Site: brandenburg
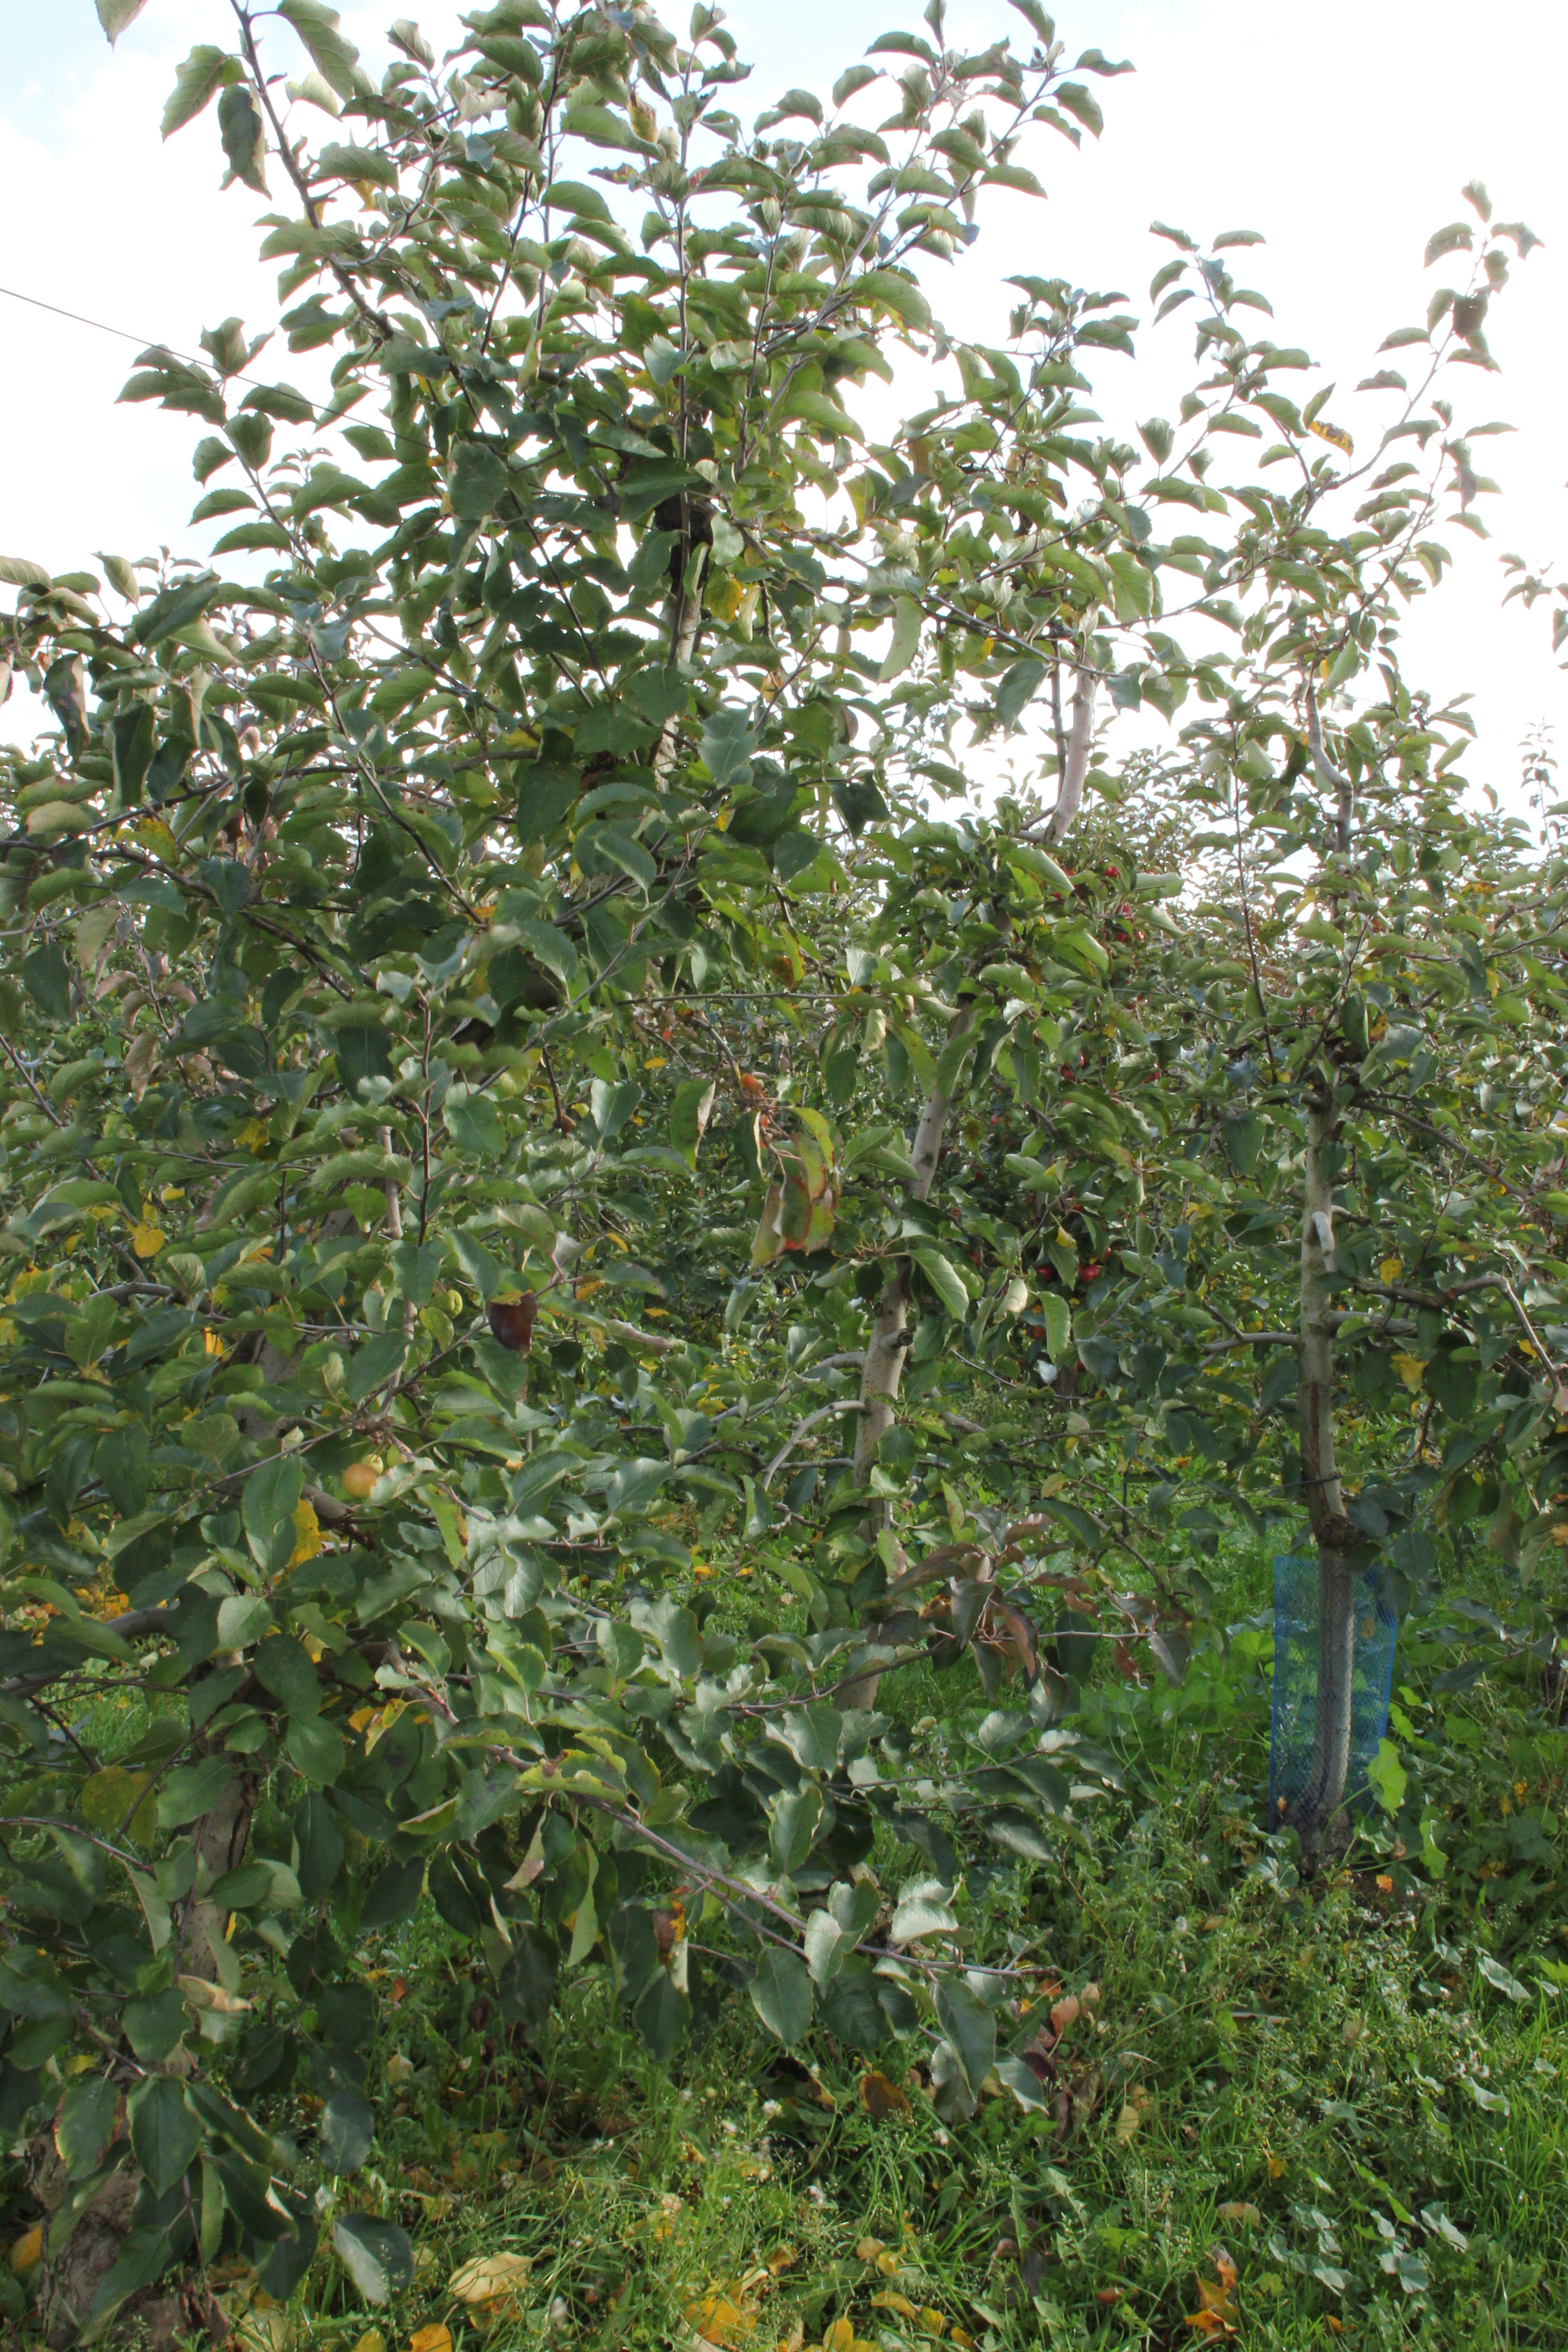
Growth stage (BBCH 91): Senescence, beginning of dormancy